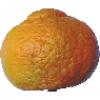
Label: mandarine